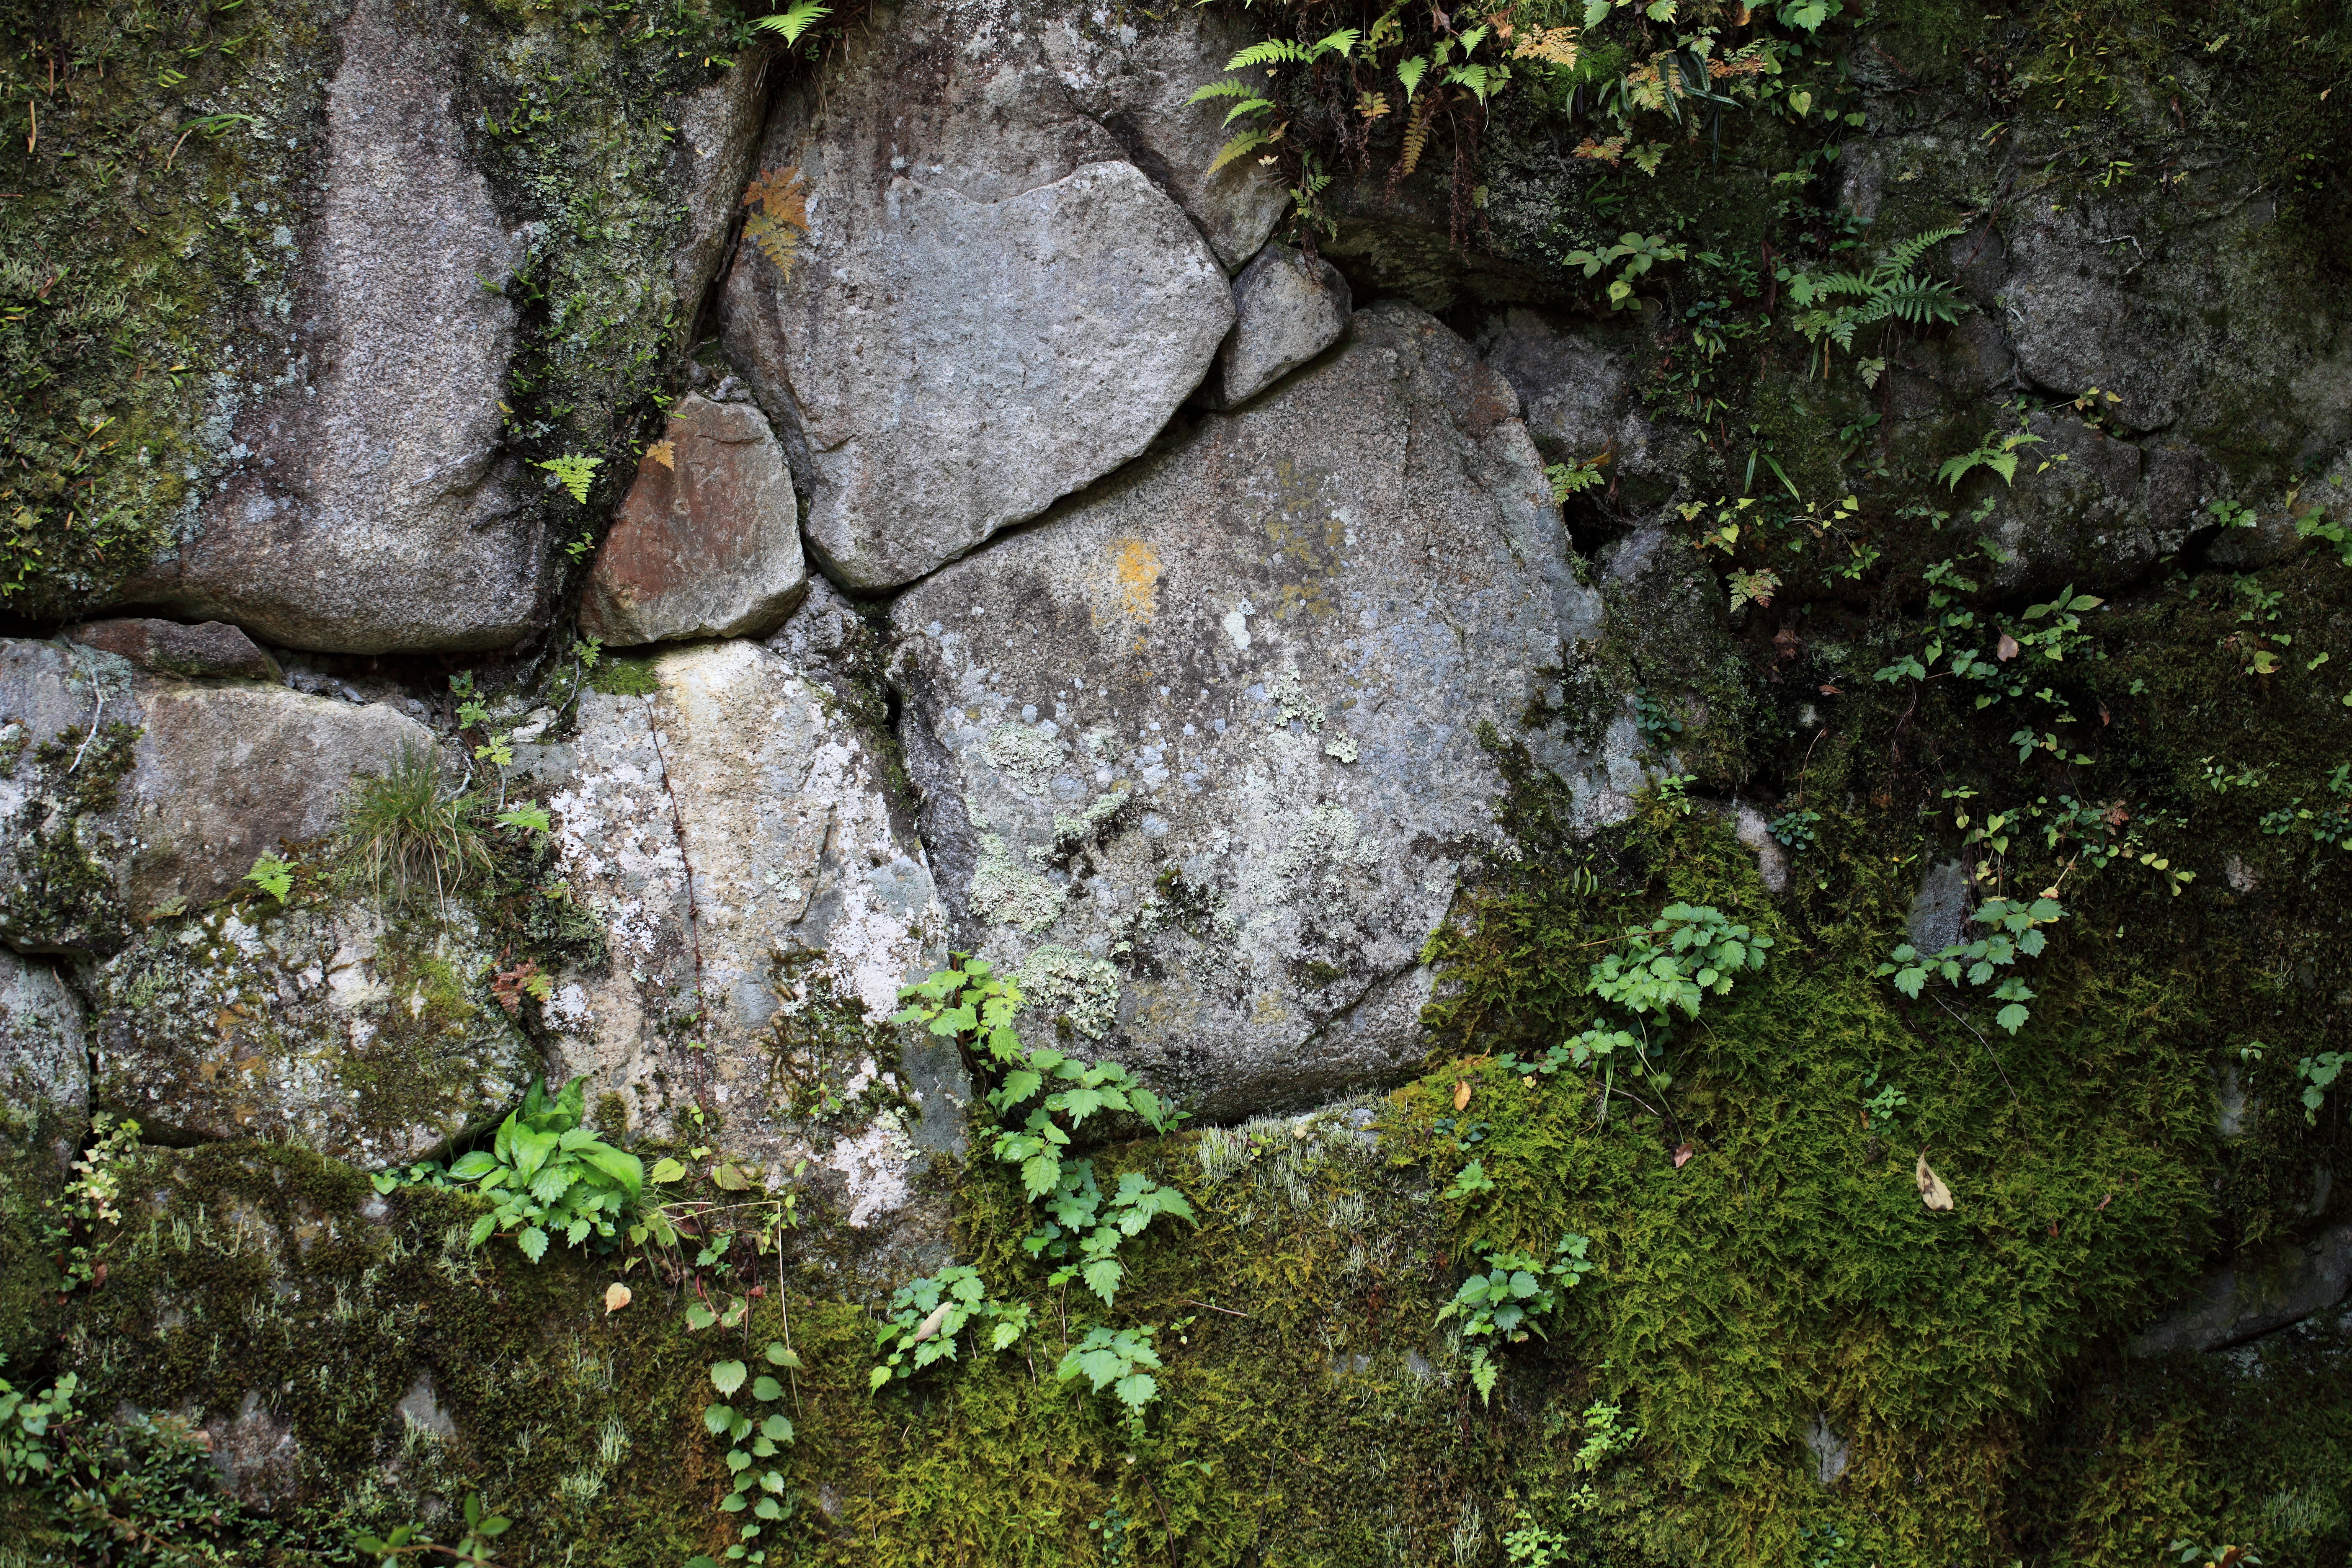
tree, nature, forest, rock, plant, leaf, flower, moss, green, high, jungle, terrain, flora, cool image, rainforest, shrine, tochigi, 5d, hires, woodland, habitat, i, markii, hi, res, resolution, kanuma, furuminejinja, kohohen, natural environment, woody plant